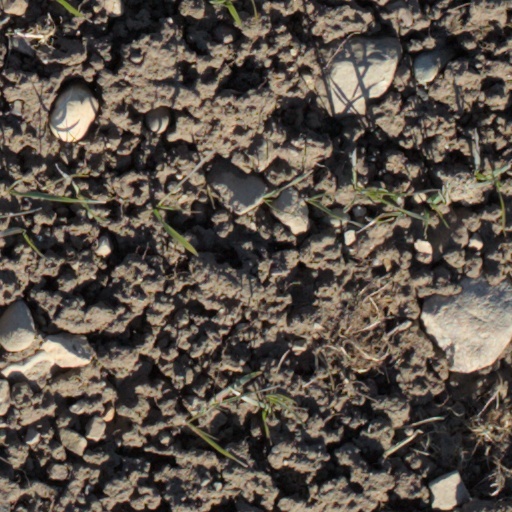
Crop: wheat